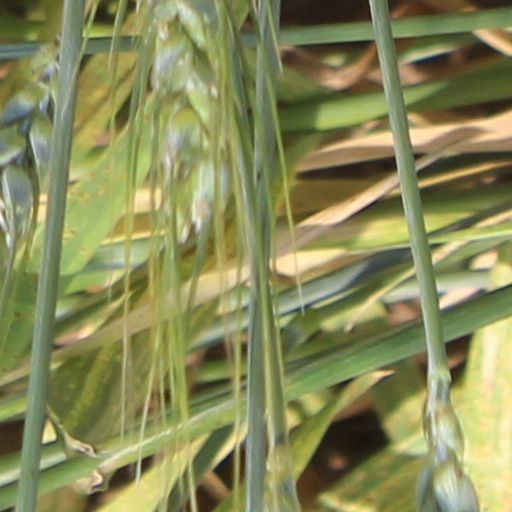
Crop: wheat